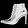
Label: Ankle boot